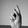
ASL letter: K